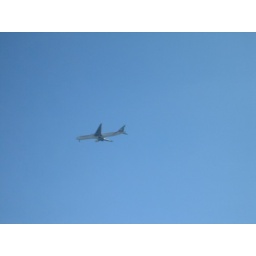
Sometimes, plane cross over Antibes to land at the nice airport. This one was surprisingly flying not very high.